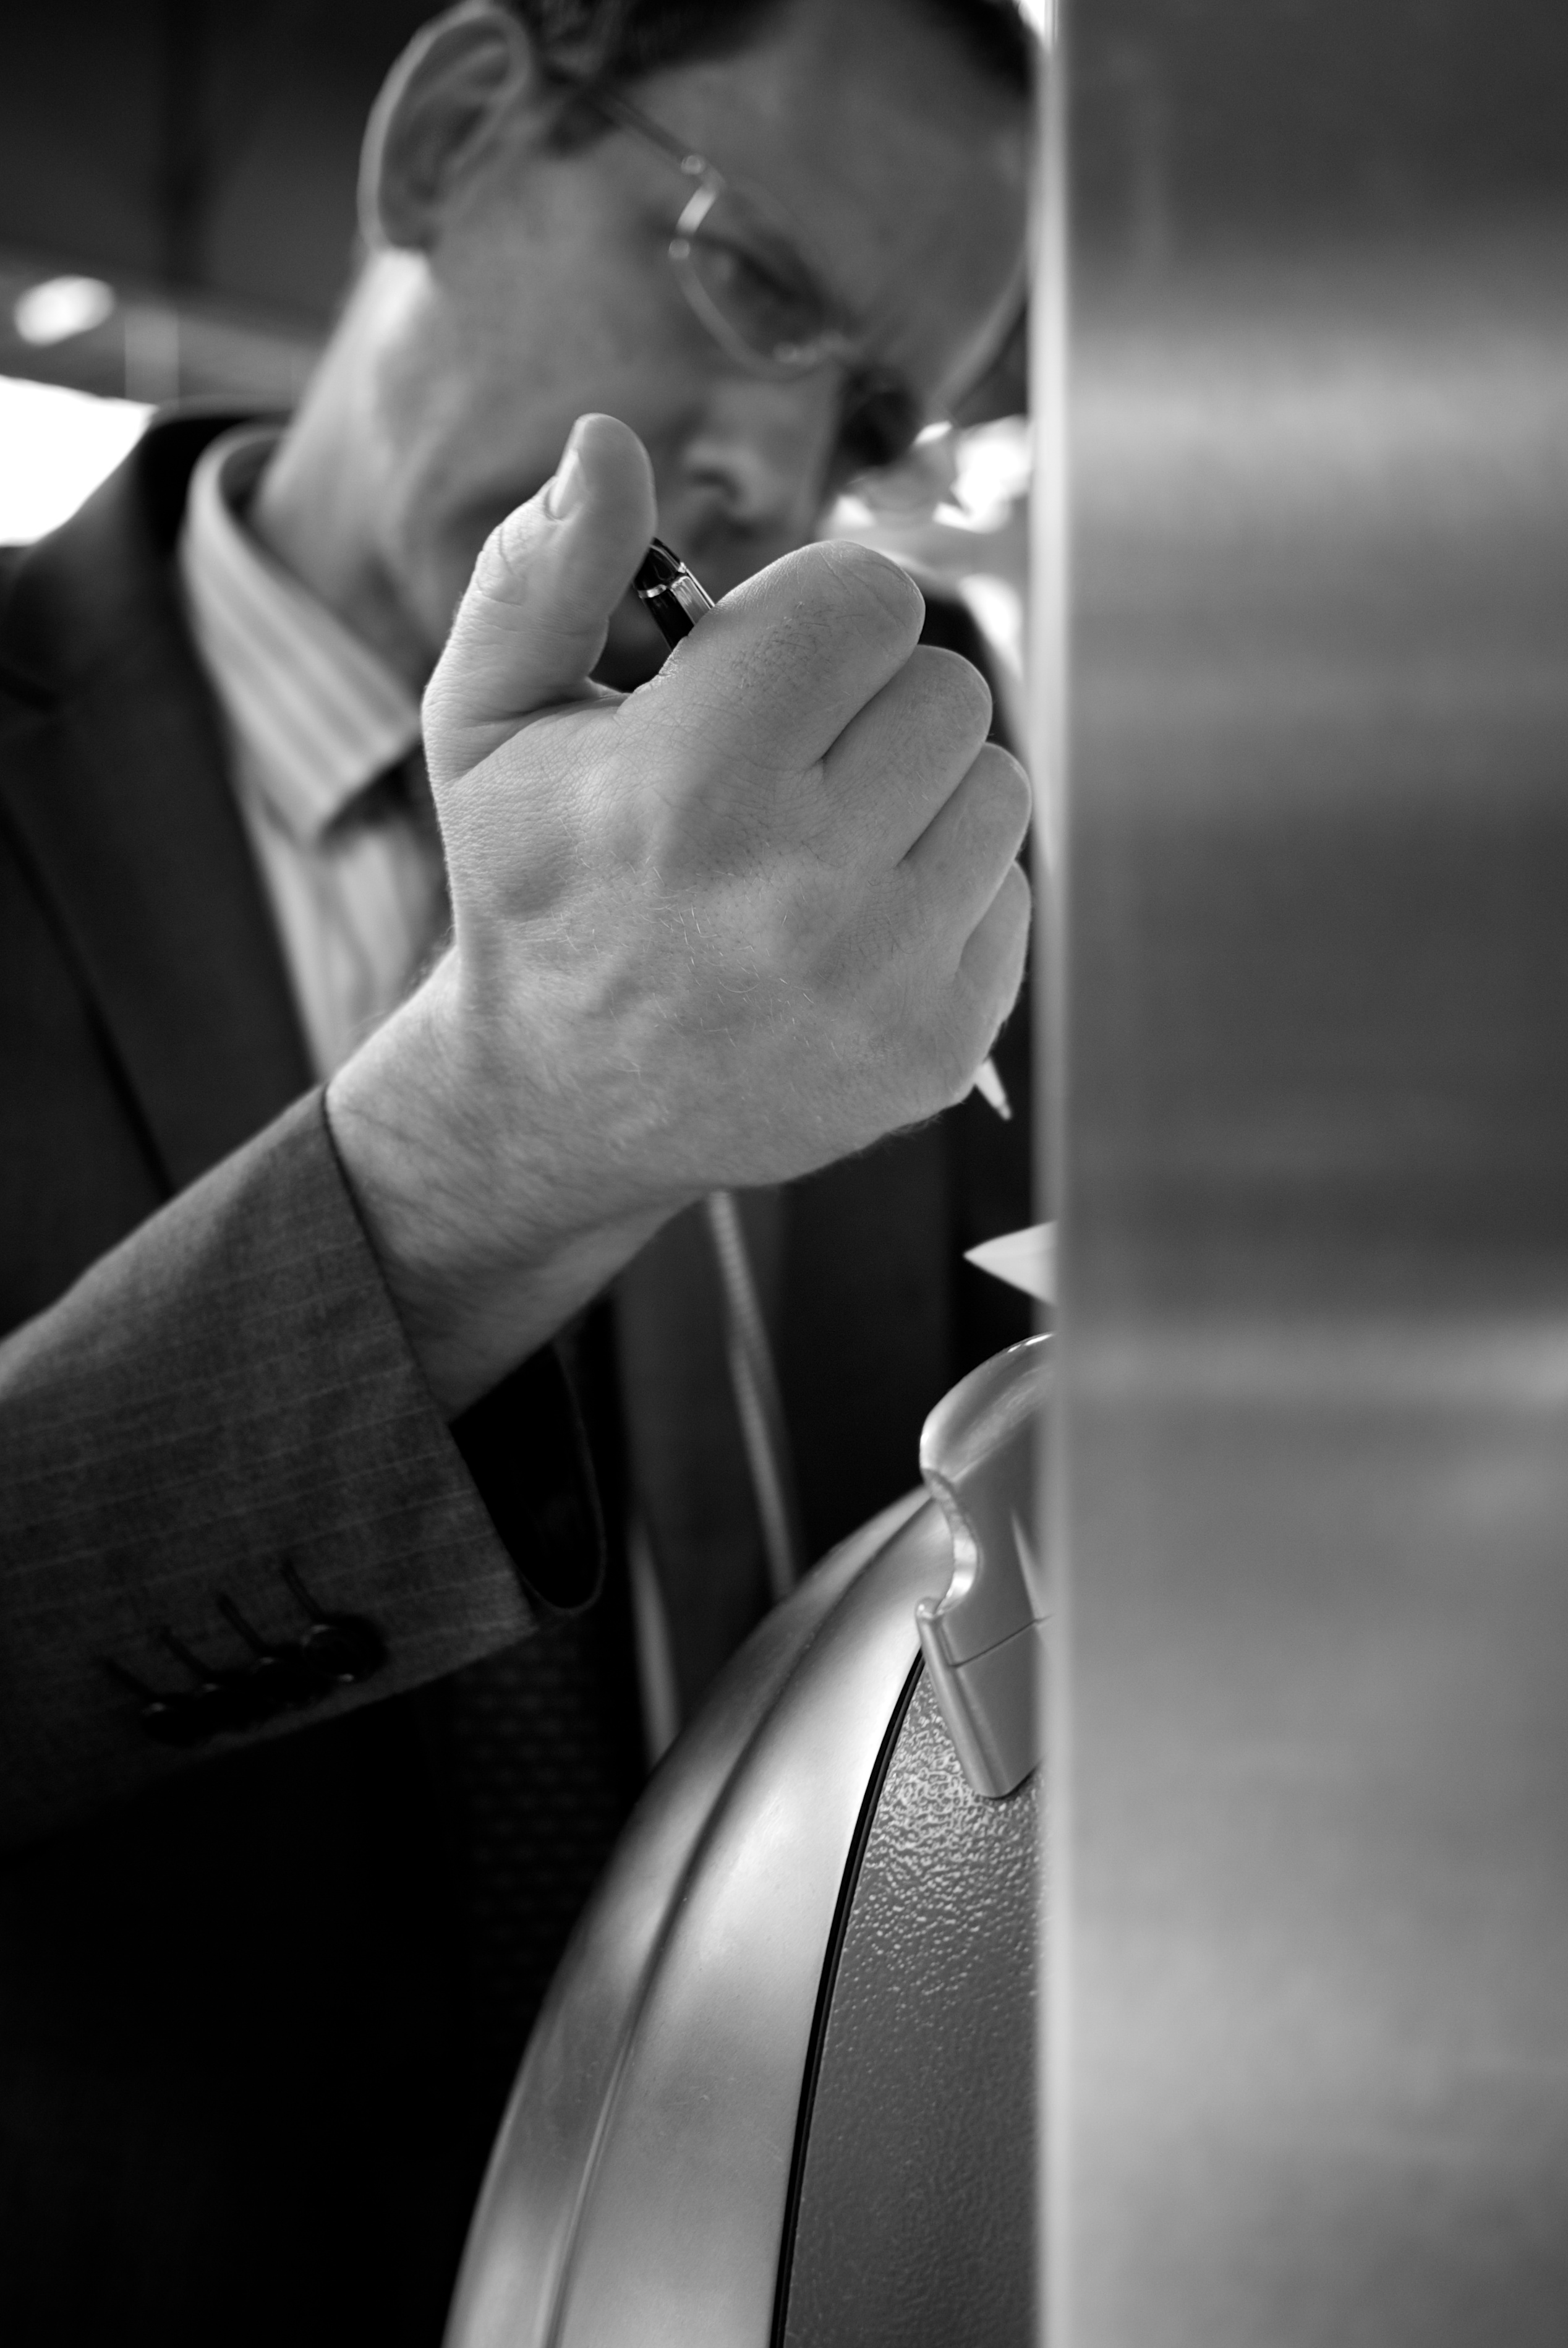
black and white, white, street, photography, ebook, training, black, monochrome, bride, groom, streetphotography, flickr, thomas, video, olympus, omd, fuji, leica, monochrom, leuthard, hcb, thomasleuthard, streettogs, interaction, monochrome photography, film noir